Giuseppe Rizzo (priest)

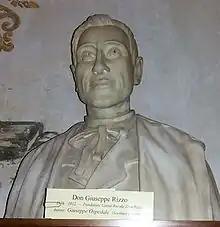
Bust of Don Rizzo inside the Civic Library

During the first years of his priesthood, he devoted himself to educating young people. He founded an oratory, dedicated to Saint Francis de Sales, and later the Association of Azione Cattolica "Don Bosco", to give an appropriate social, political, and religious formation to the young.